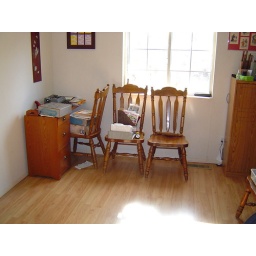
We took down the table and hutch to move in the new things. In the corner is Chris's desk and typewriter.